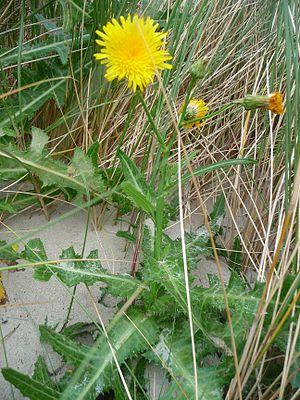
Cette liste de Tracheophyta de Bosnie-Herzégovine, ainsi que d’espèces introduites est un aperçu incomplet d’espèces de mousses, de fougères, de gymnospermes et d’angiospermes citées dans la littérature disponible en langues bosniaque, croate, serbe et serbo-croate. Cet aperçu n’inclue pas des espèces cultivées ni celles occasionnellement introduites.